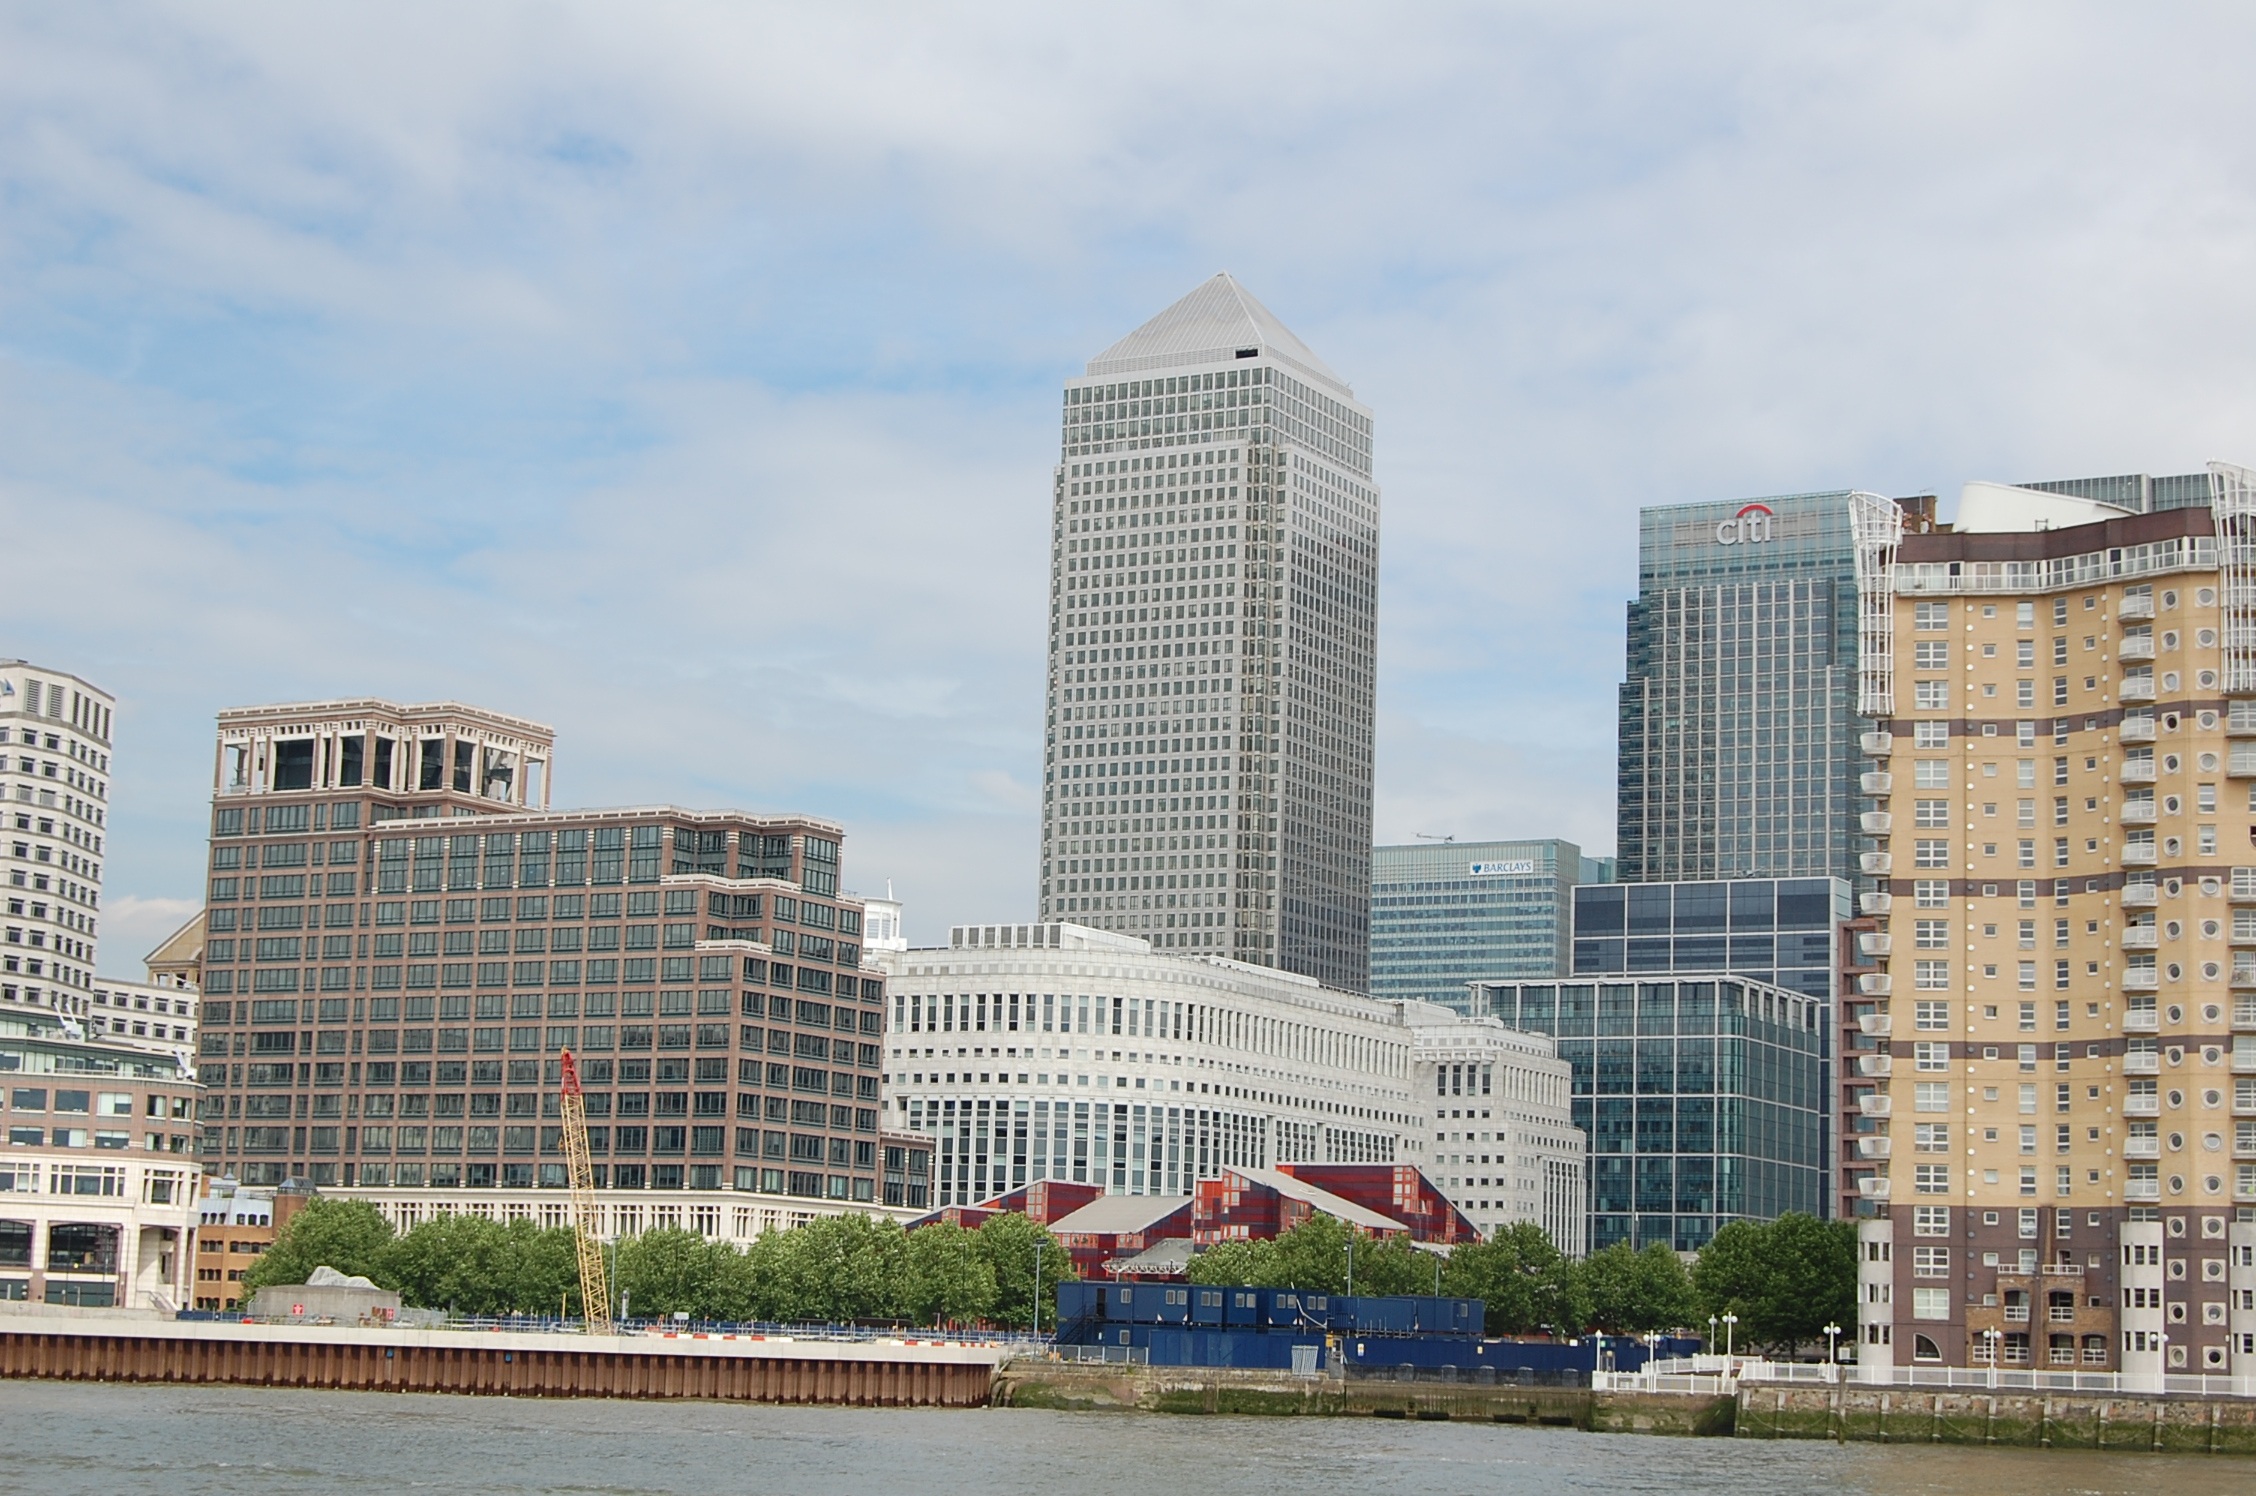
dock, skyline, city, skyscraper, cityscape, downtown, landmark, marina, tower block, london, condominium, canary wharf, urban area, tower hamlets, human settlement